International Citizen Service

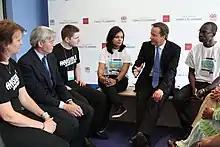
David Cameron and Andrew Mitchell speaking with young International Citizen Service volunteers

The ICS consortium are a group of organisations that aim to use their experience in running overseas volunteer programmes to work towards the Sustainable Development Goals. Collectively, the ICS agencies work directly with around 3000 international volunteers every year and have partnerships in over 60 countries. While a number of agencies ran volunteer programmes as part of ICS by 2020, only three agencies were still part of the consortium; Raleigh International, VSO and Restless Development.